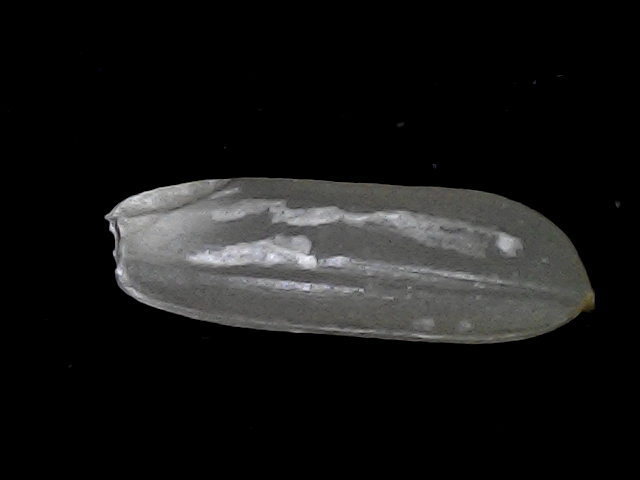
Rice variety: BRRI67